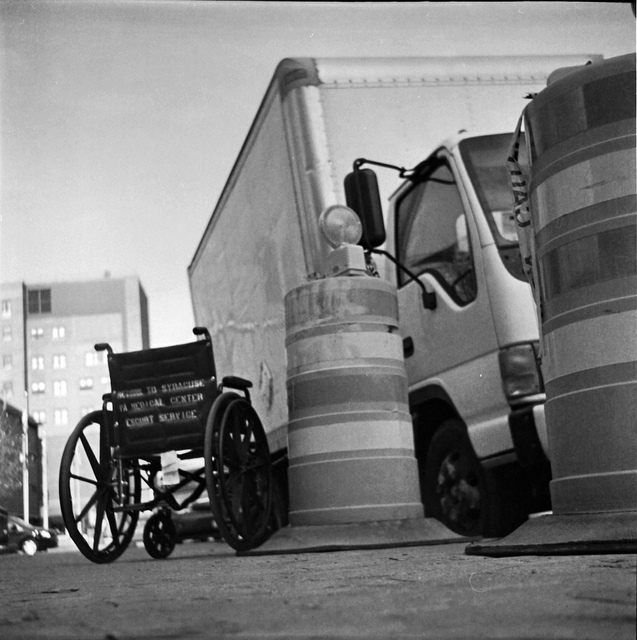
a vintage photo of a wheel chair parked next to a truck

A wheel chair is close to a delivery truck.